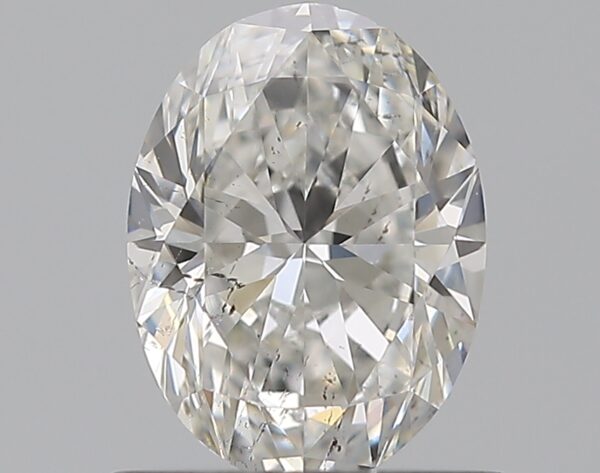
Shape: oval
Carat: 0.7
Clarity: SI1
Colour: F
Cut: EX
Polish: EX
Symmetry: VG
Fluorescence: F
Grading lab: GIA
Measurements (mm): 6.7 x 5 x 3.15